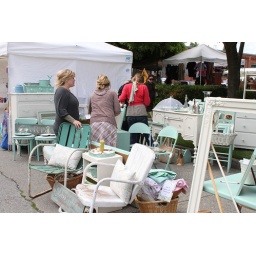
An amazing stand that featured beautiful antiques all done in shades of white &amp;amp; mint green